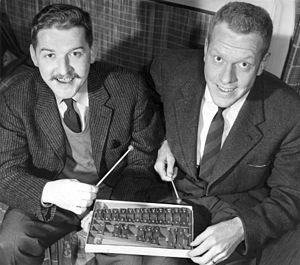
Hans Folke Alfredsson, dit Hasse Alfredson, né le 28 juin 1931 à Malmö et mort le 10 septembre 2017 à Stockholm, est un acteur, réalisateur et humoriste suédois.